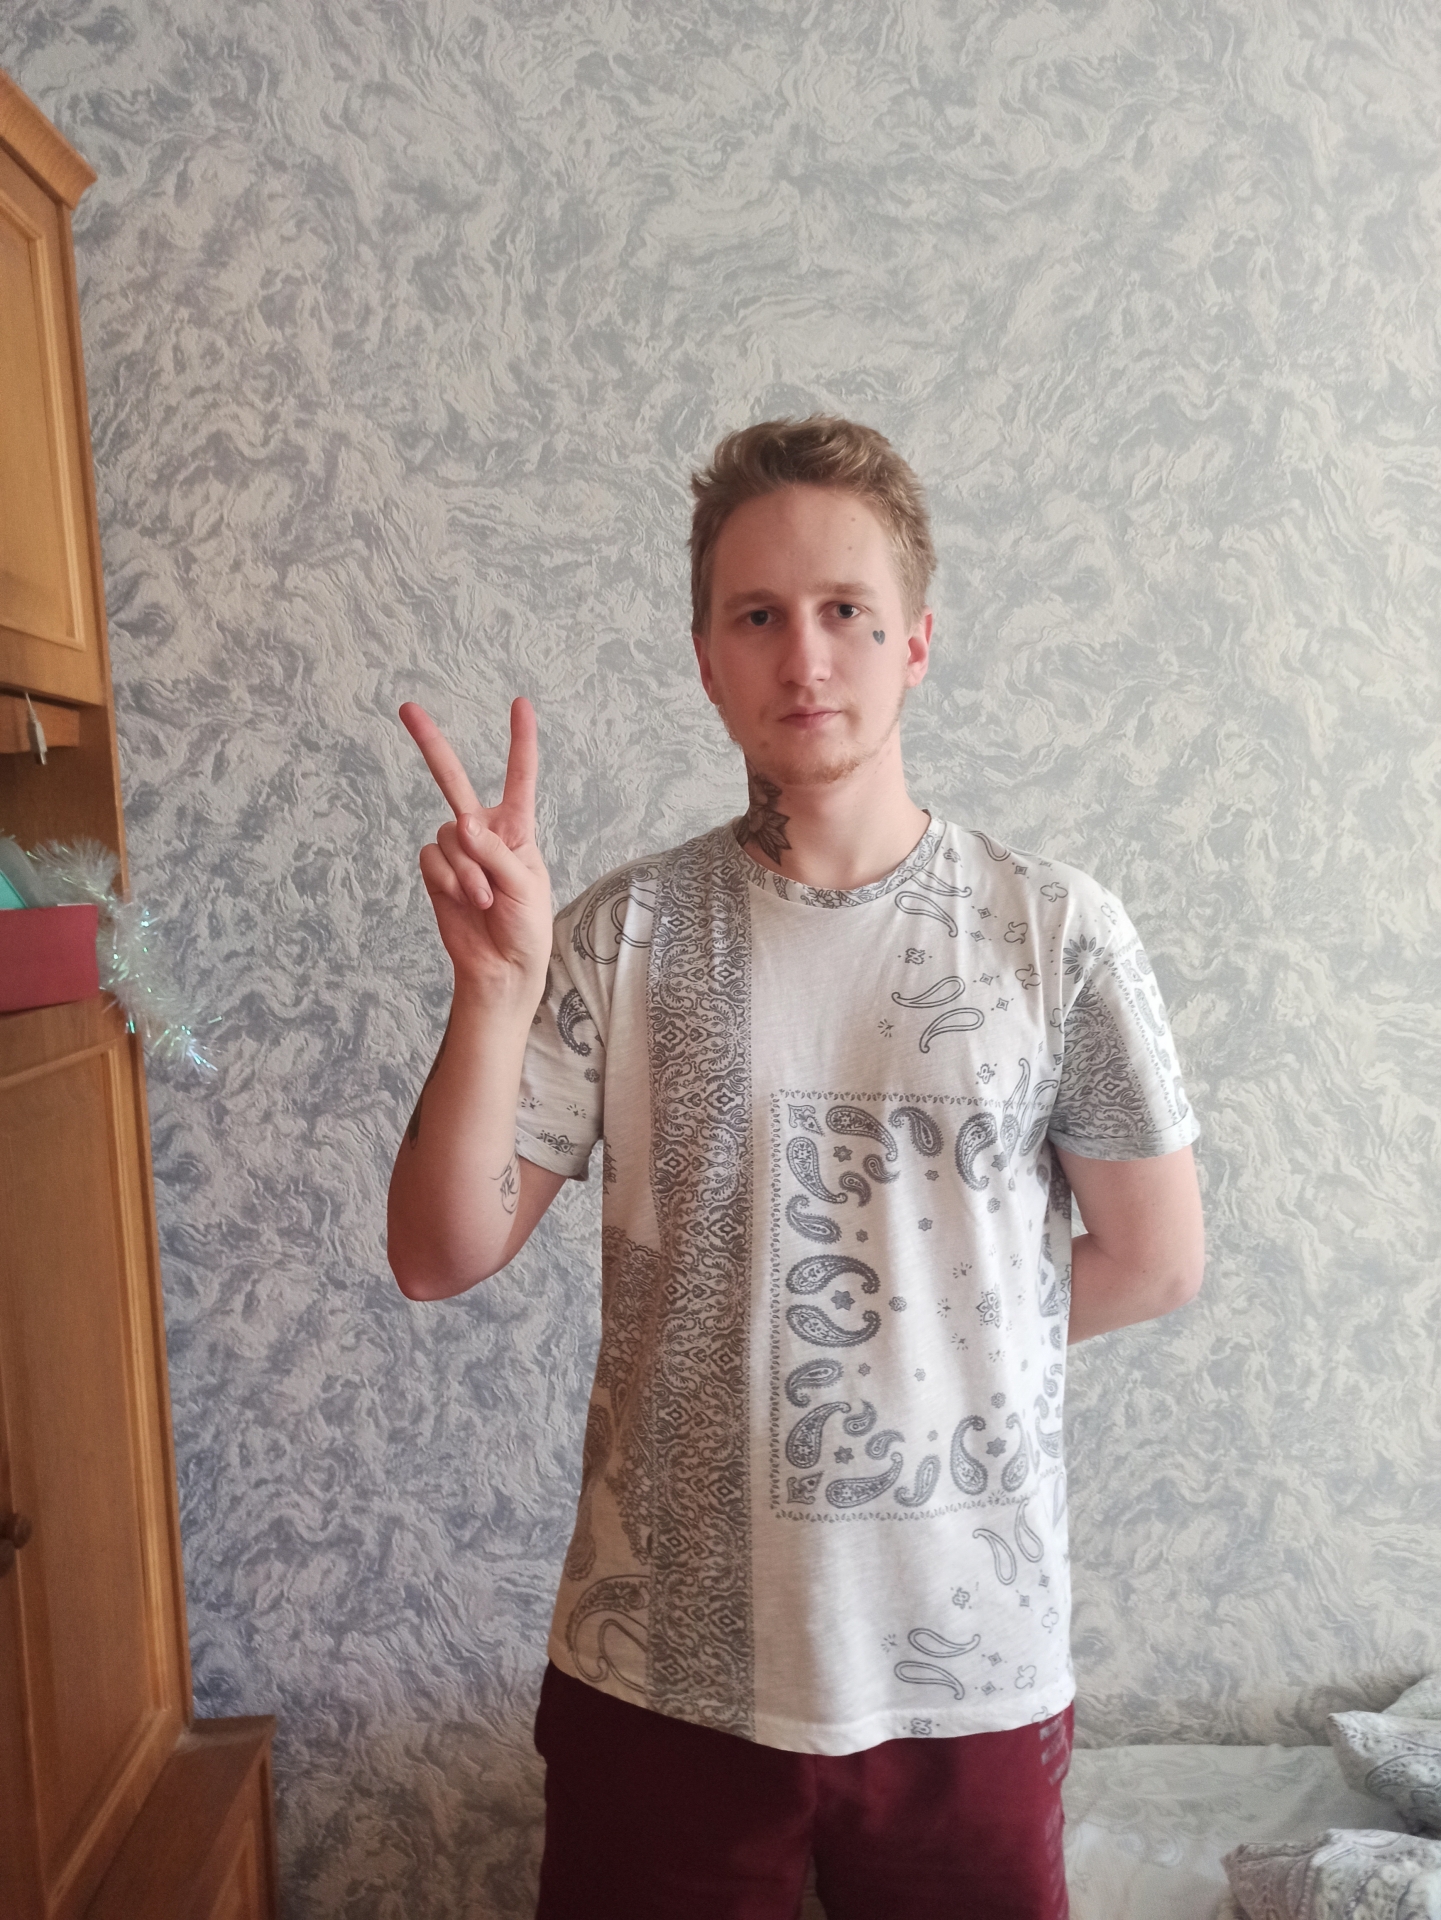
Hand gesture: peace